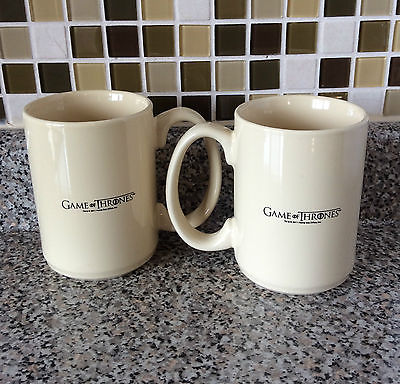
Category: mug